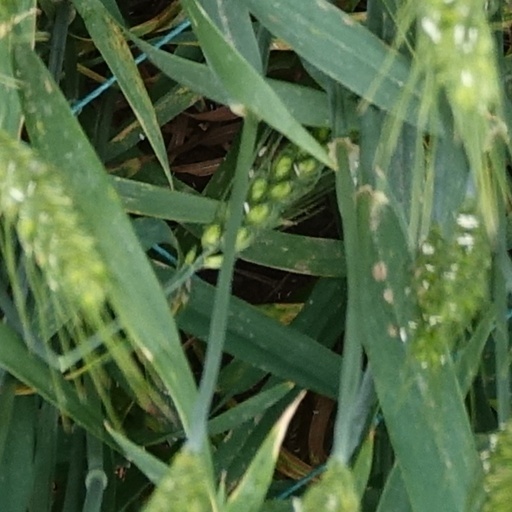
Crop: wheat